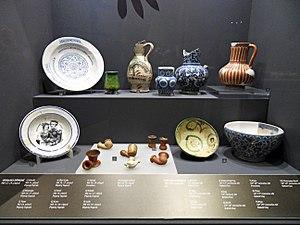
Le port d’Éleuthérios connu par la suite comme port de Théodose était pendant la période byzantine un port important de Constantinople situé à l’embouchure de la rivière Lykos sur la mer de Marmara. Toutefois, il s’est progressivement ensablé au cours des siècles, si bien qu’au XIIᵉ siècle, il avait déjà été pratiquement remplacé par de vastes jardins.